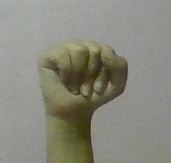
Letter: saad